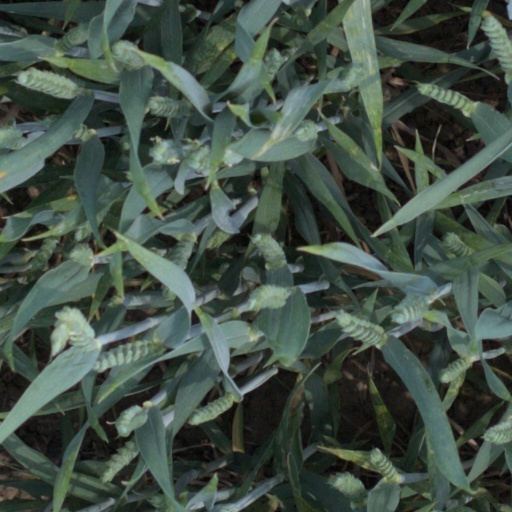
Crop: wheat